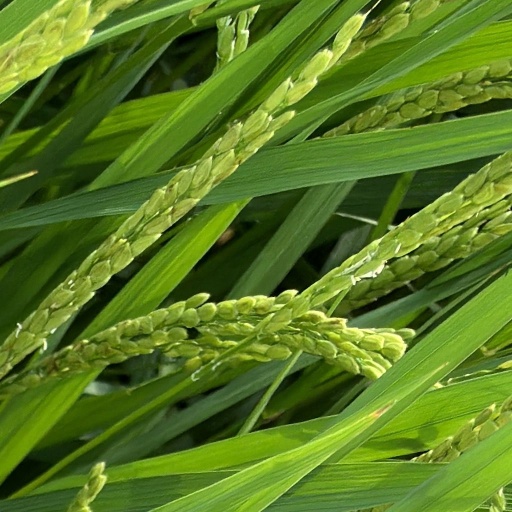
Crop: rice